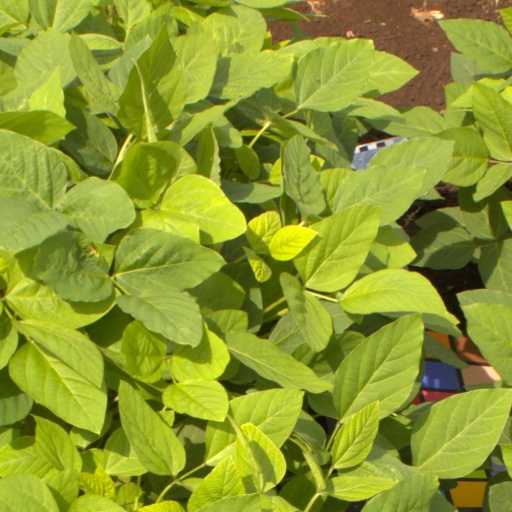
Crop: soybean